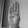
ASL letter: B